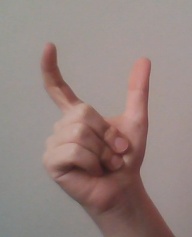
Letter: nun